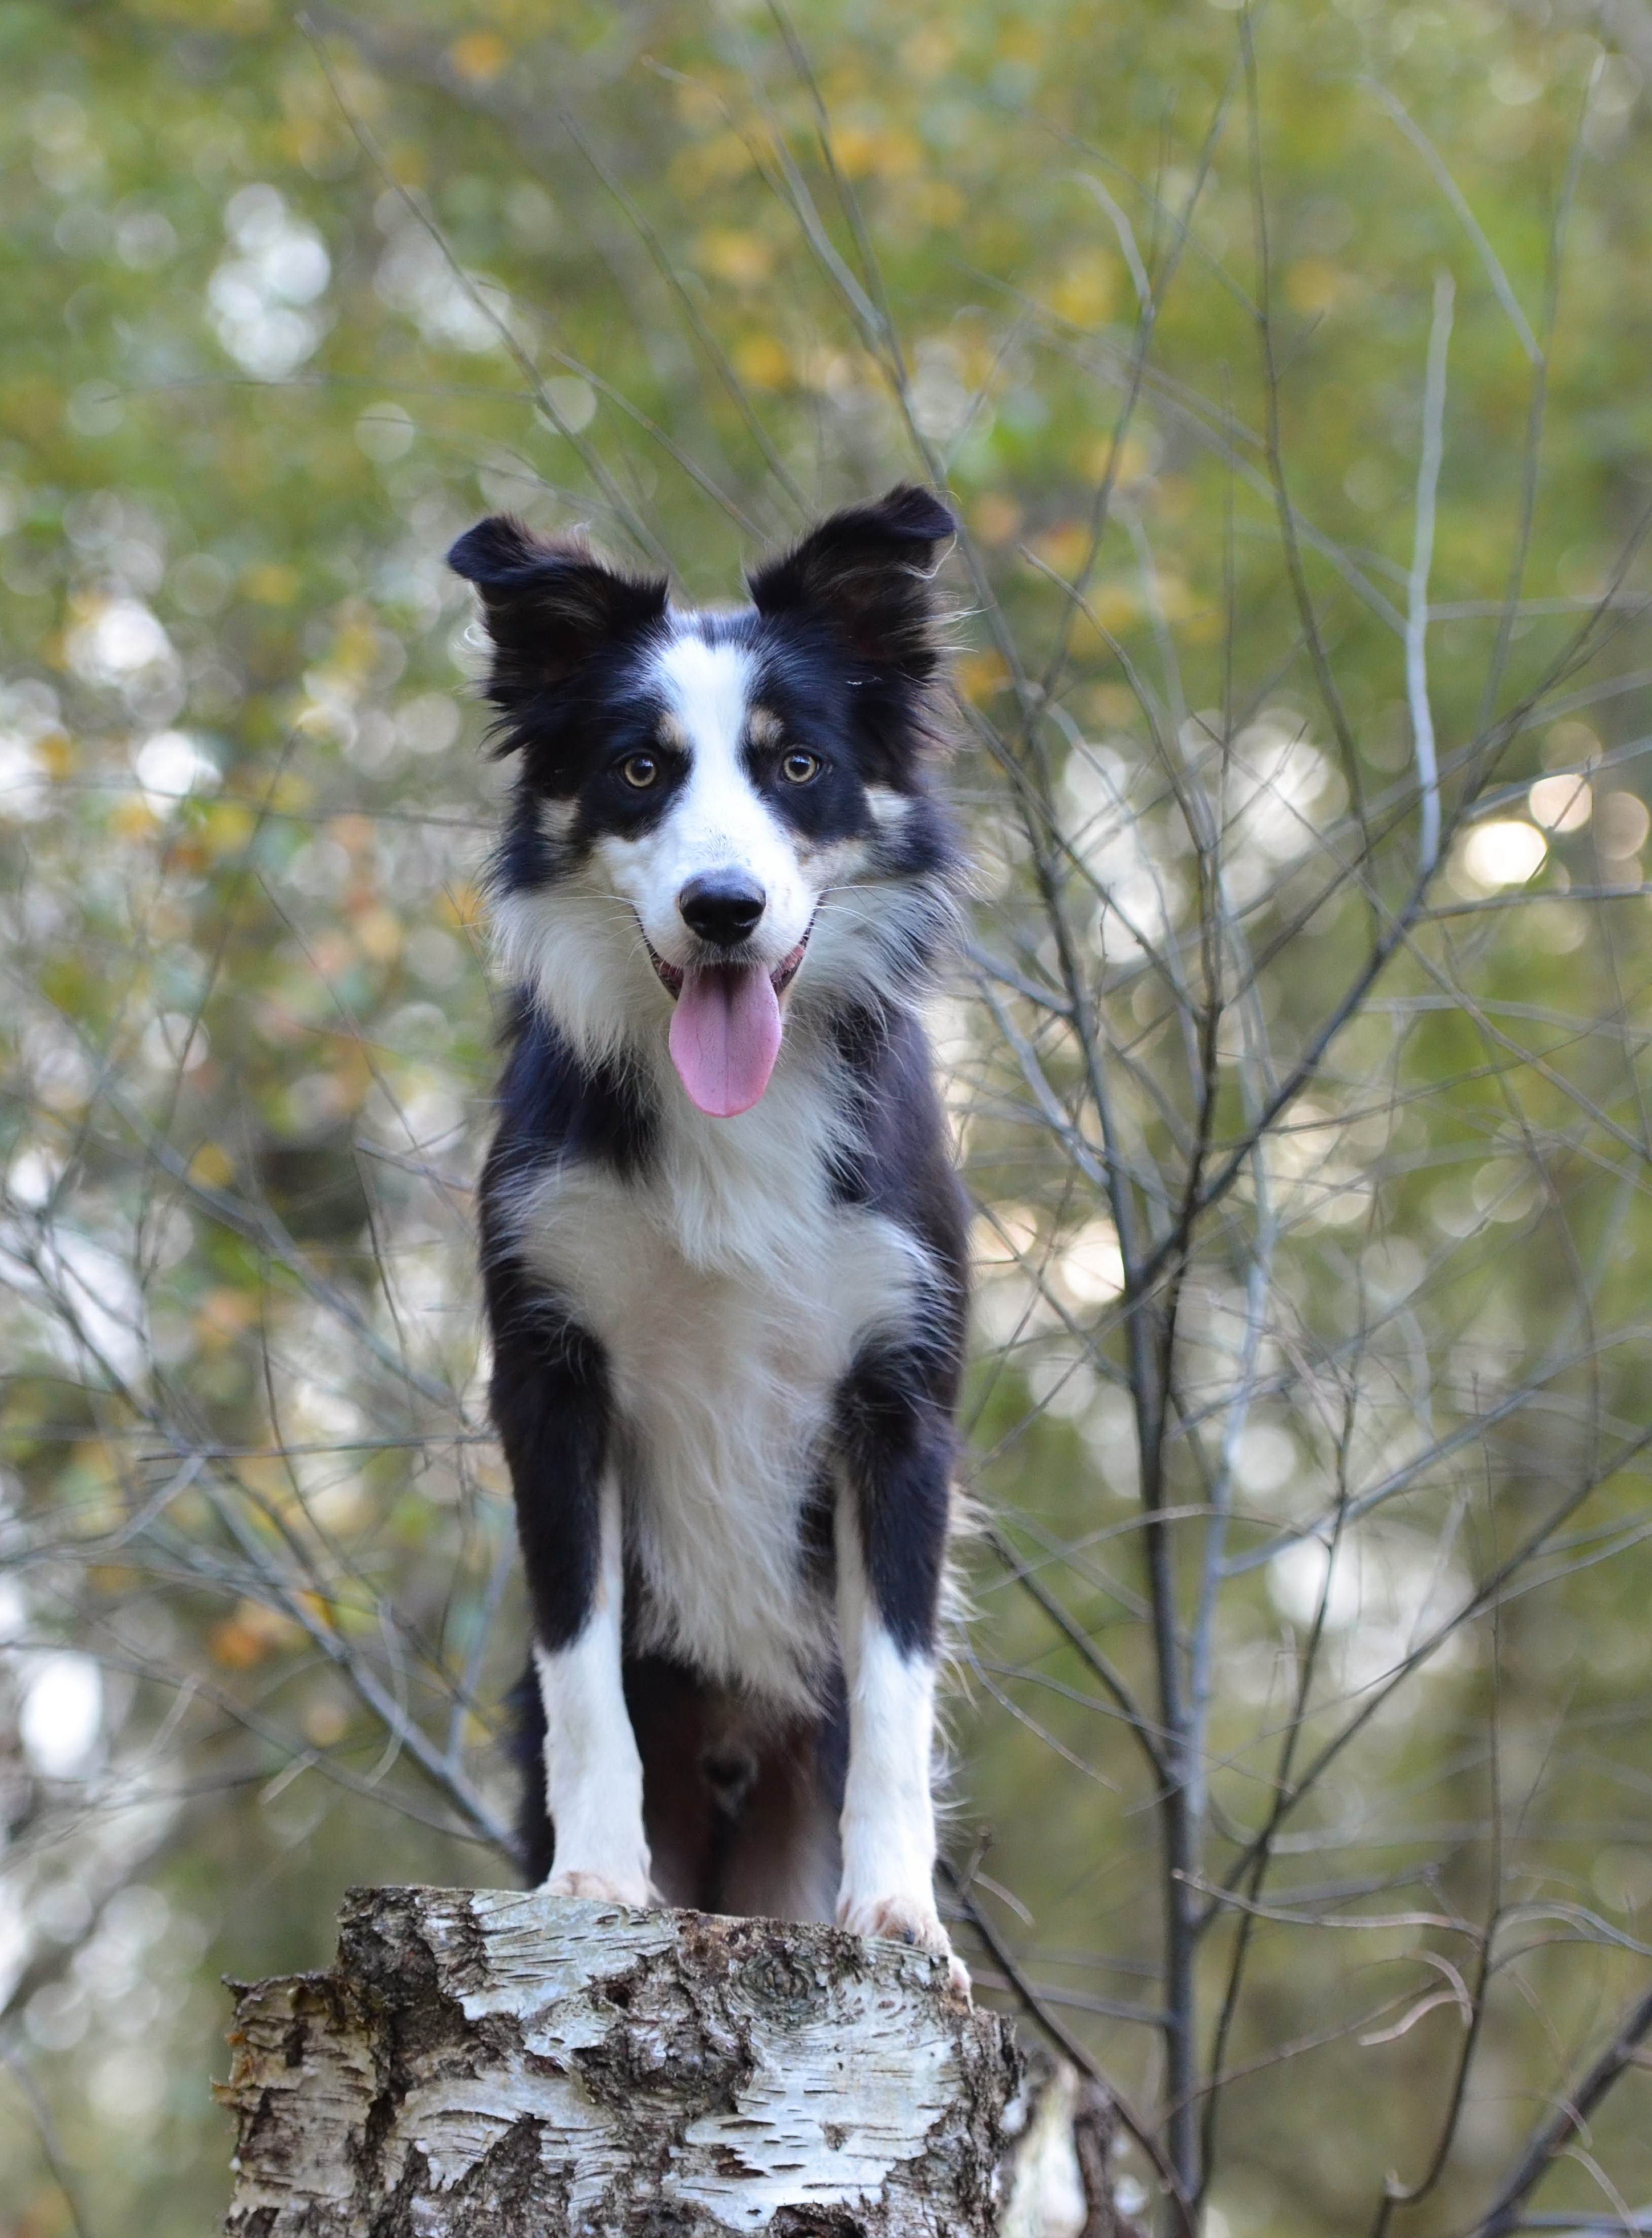
nature, forest, dog, birch, autumn, mammal, border collie, vertebrate, dog breed, australian shepherd, shetland sheepdog, dog like mammal, dog breed group, miniature australian shepherd